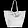
Label: Bag